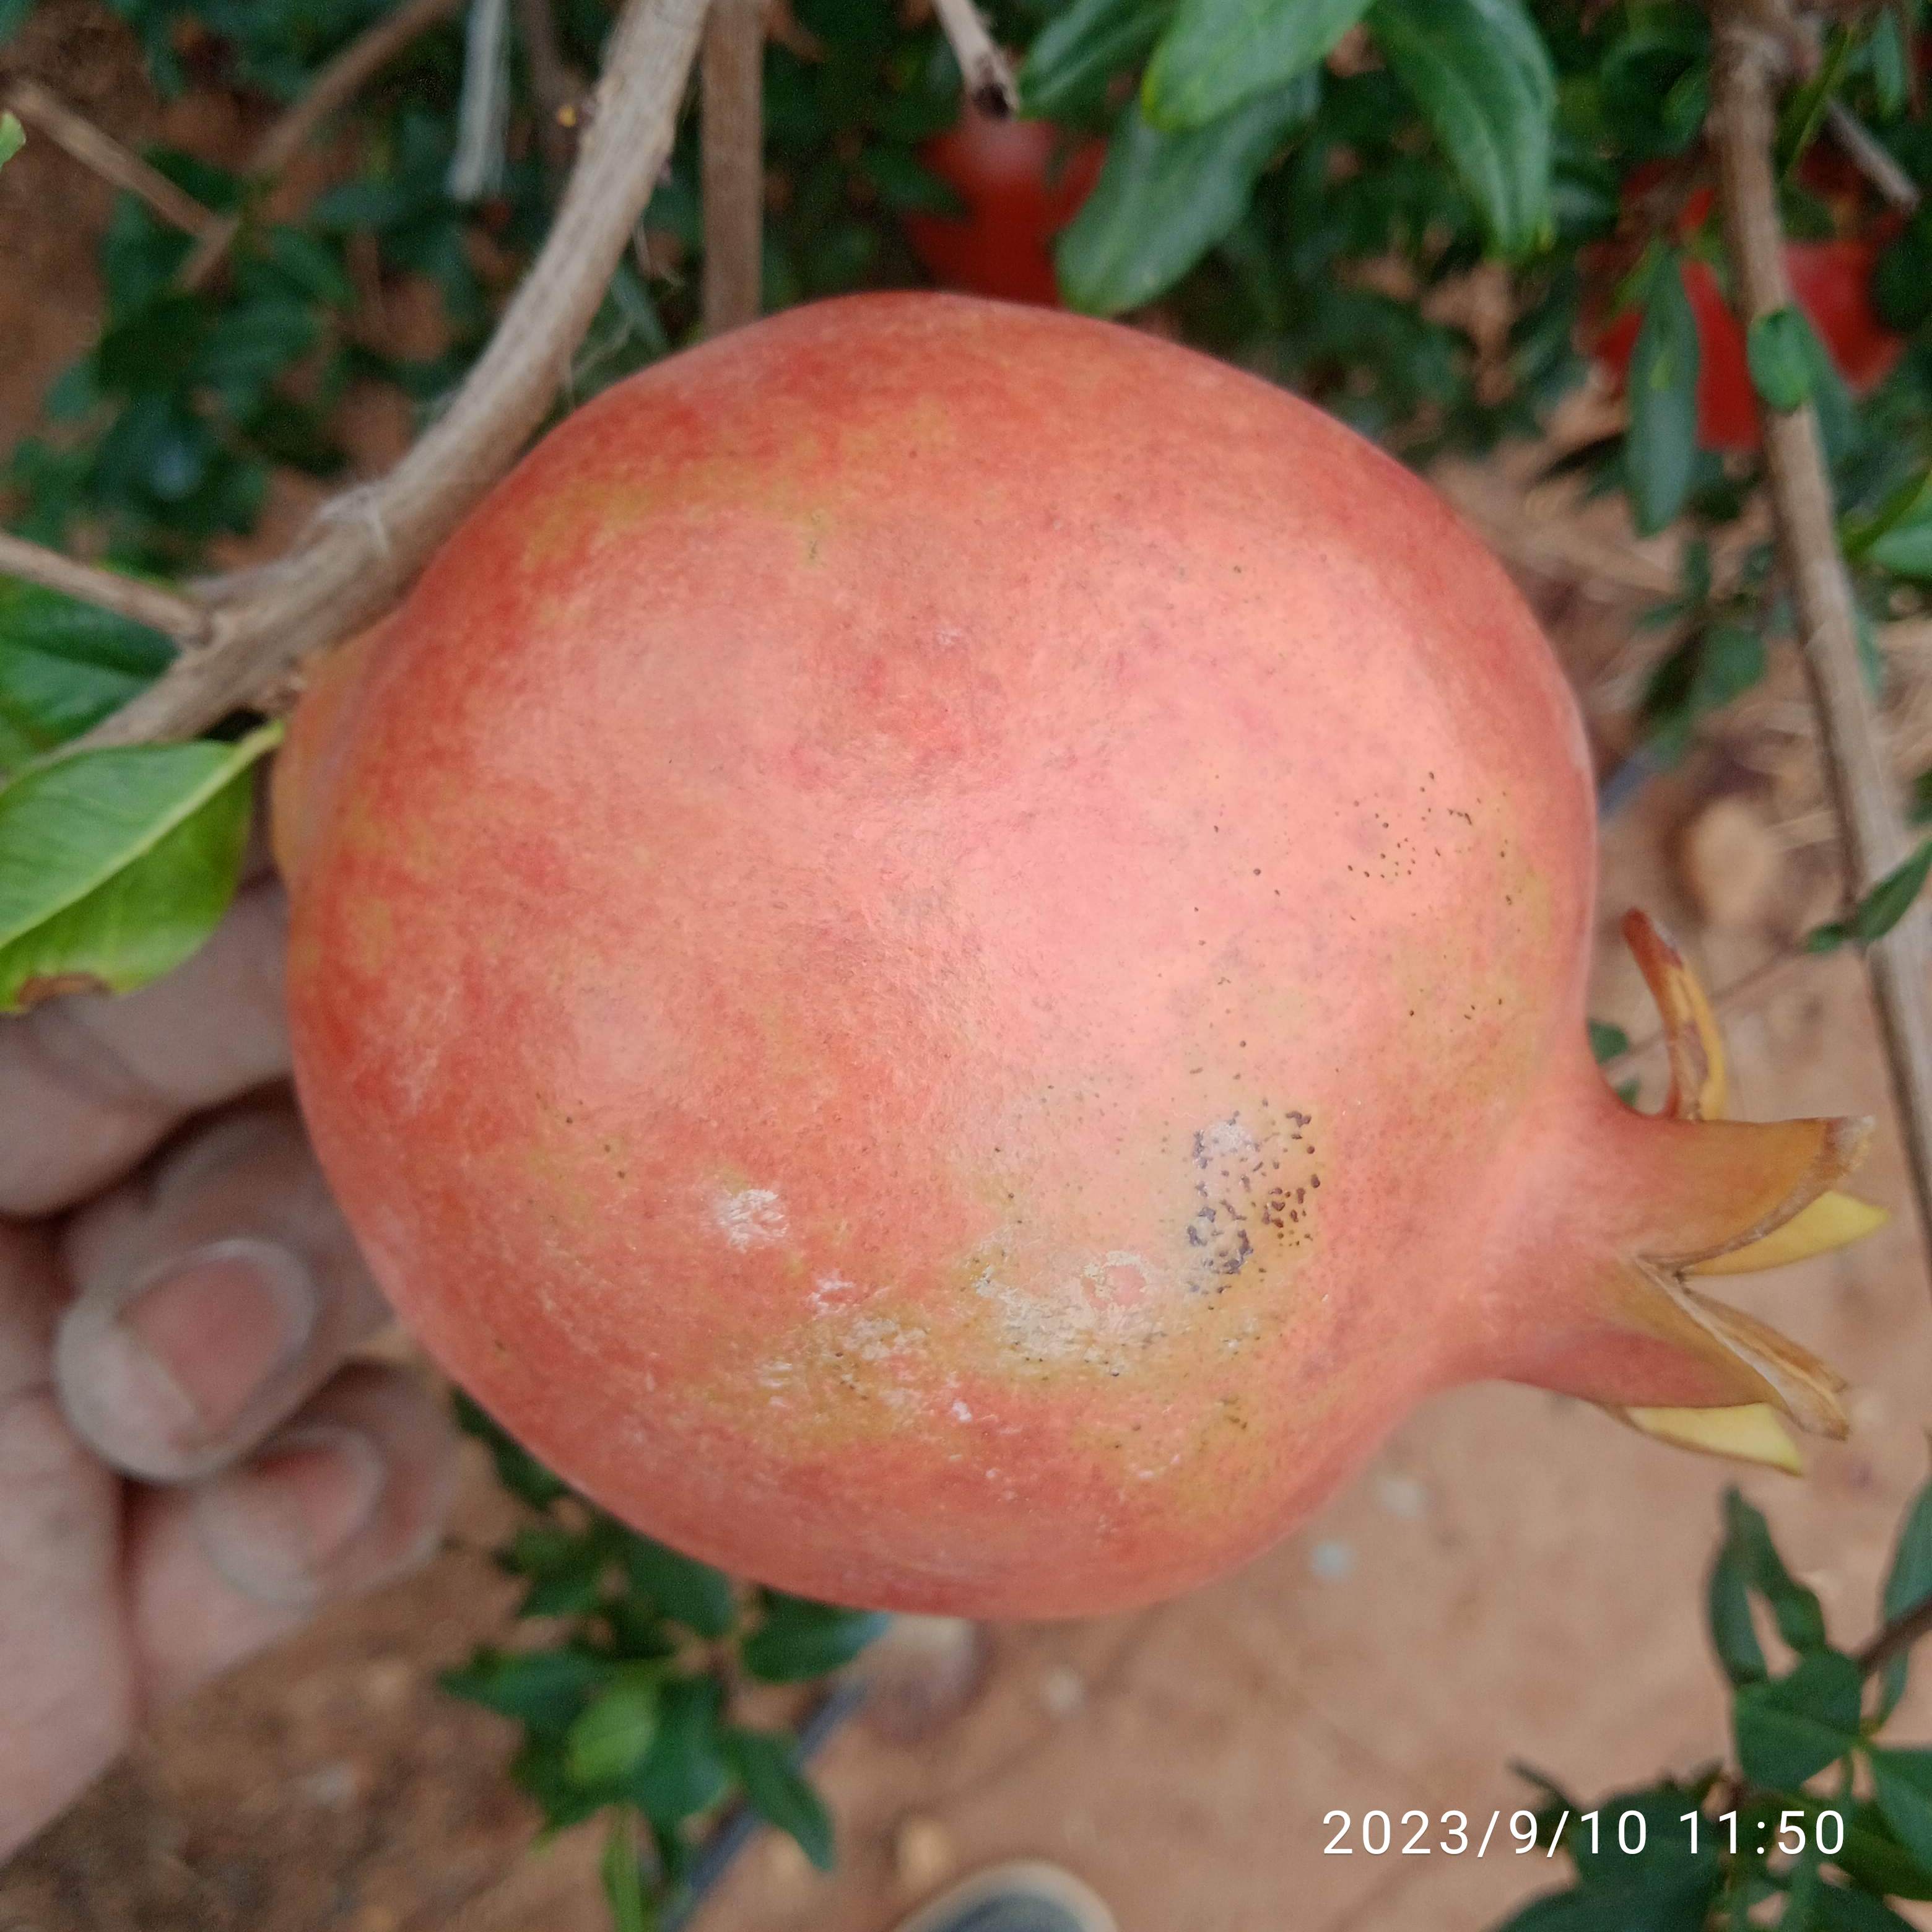
Label: Healthy